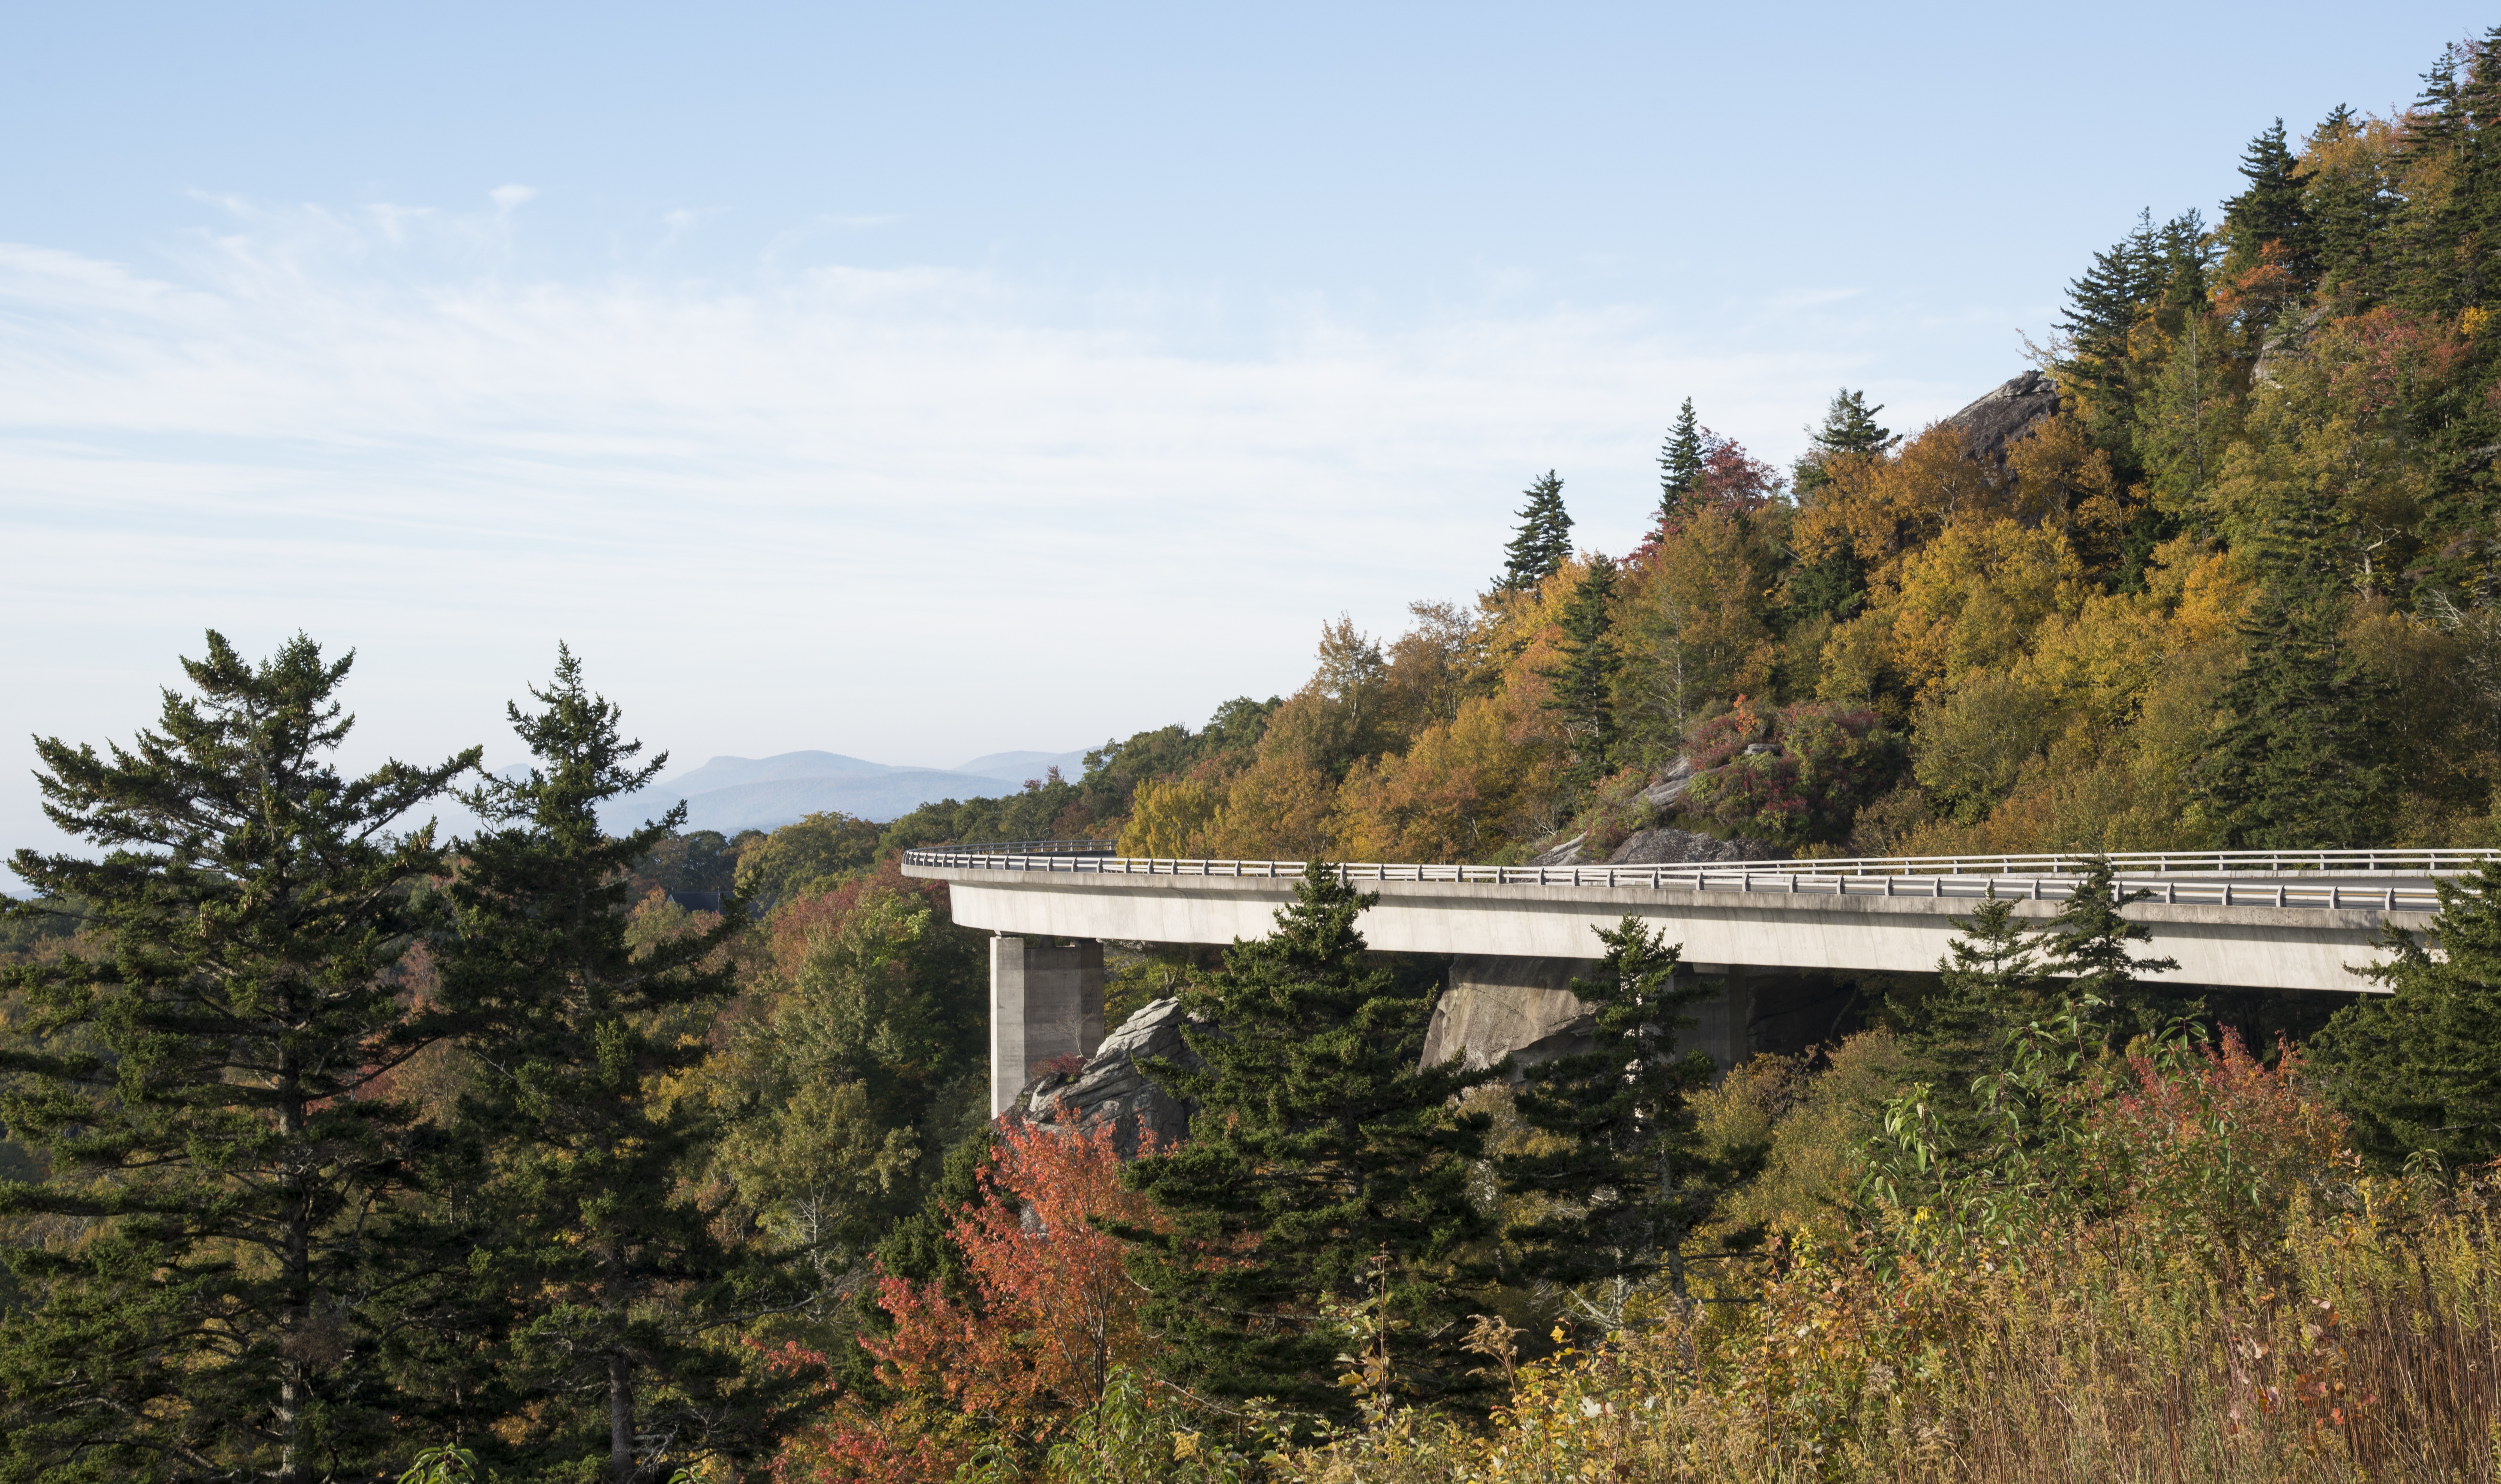
nature, forest, mountain, trail, bridge, fall, highway, mountain range, transport, autumn, reservoir, yellow, ridge, maple, leaves, autumn leaves, fall leaves, brigde, fall leaf, mountain pass, mountainous landforms